Traditional Korean rhythm

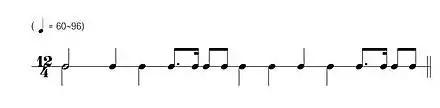

Jungjungmori is usually used in part because it is very fun and exciting, but sometimes it is used in part because it expresses struggling and wailing. The most famous part that uses Jungjungmori is ’s gisanyeongsu.